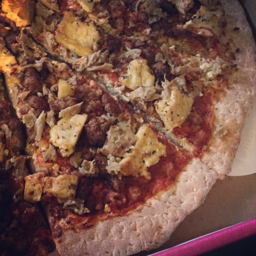
a close up of pizza on a cardboard box
A pizza with various toppings is sliced into wedges.
A couple slices of pizza on a cardboard box.
A pizza with various toppings on it, including meats and no cheese.
A close up shot of the corner of a pizza.